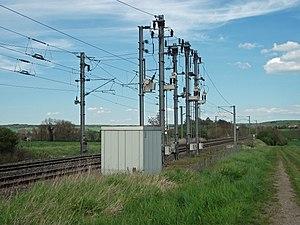
Une zone de sectionnement, ou zone neutre, est une portion de chemin de fer dont la caténaire n'est pas alimentée, pour des raisons électriques.